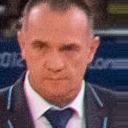
Age: 26